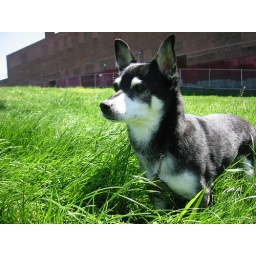
Neville enjoying the green grass in Rainey Park, Long Island City, Queens.